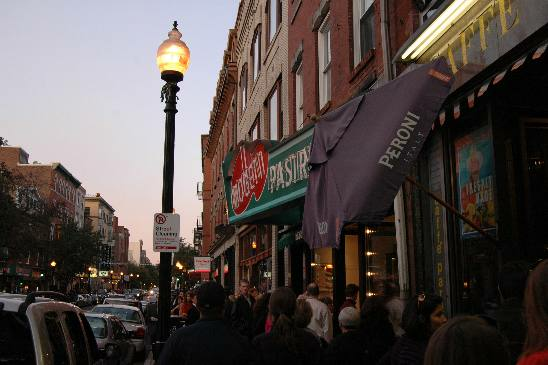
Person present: Yes